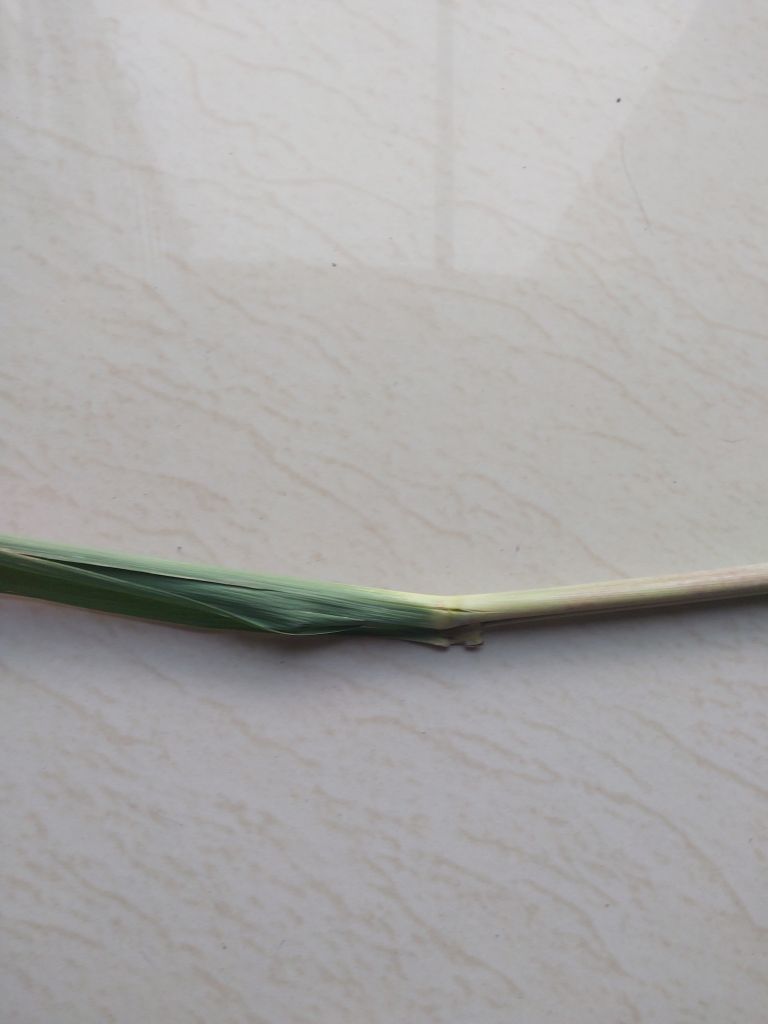
Label: Smut